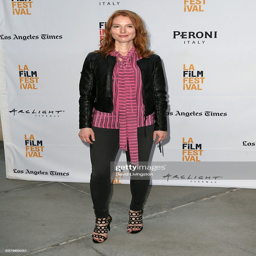
actor attends the festival premiere .